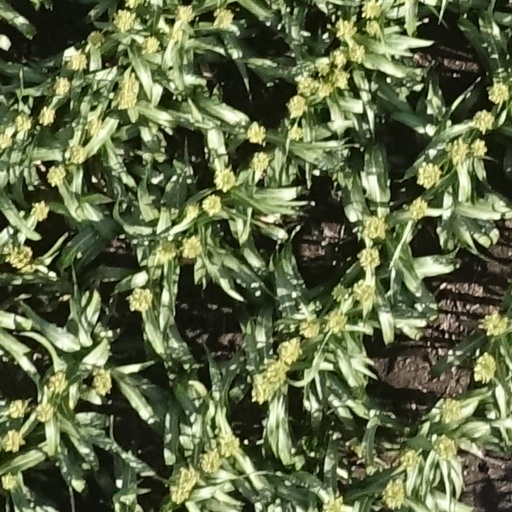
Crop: sorghum